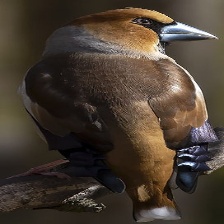
Species: HAWFINCH
Scientific name: COCCOTHRAUSTES COCCOTHRAUSTES